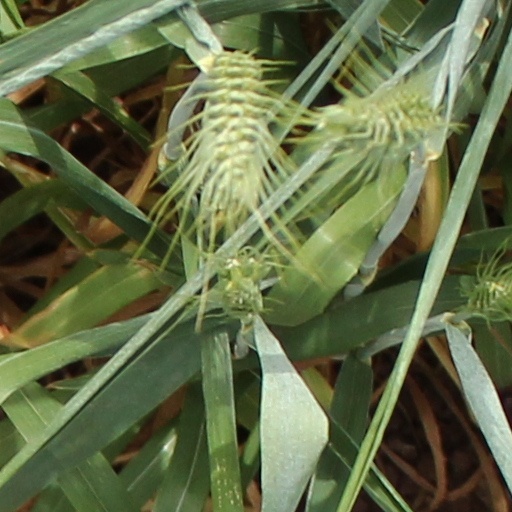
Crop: wheat